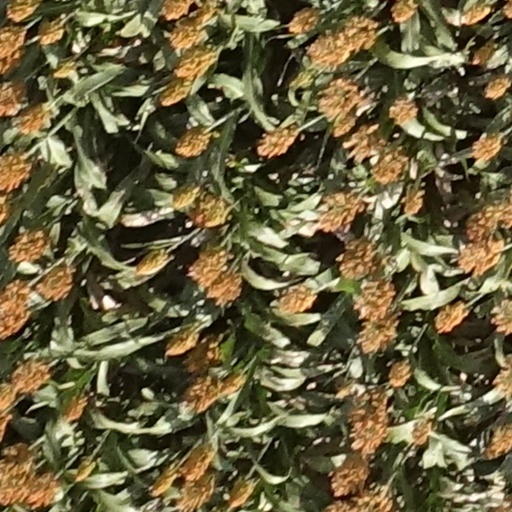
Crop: sorghum